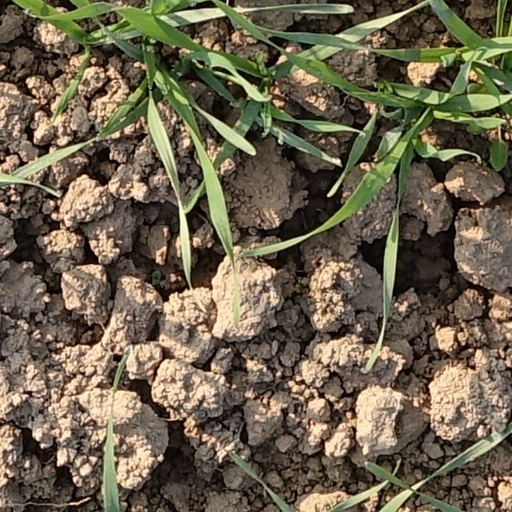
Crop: wheat